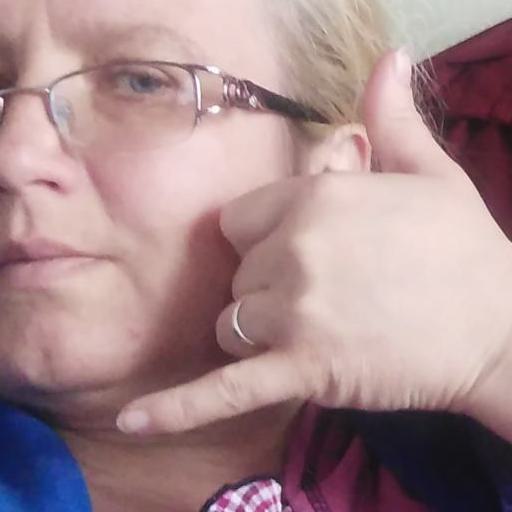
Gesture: call